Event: Nepal Earthquake
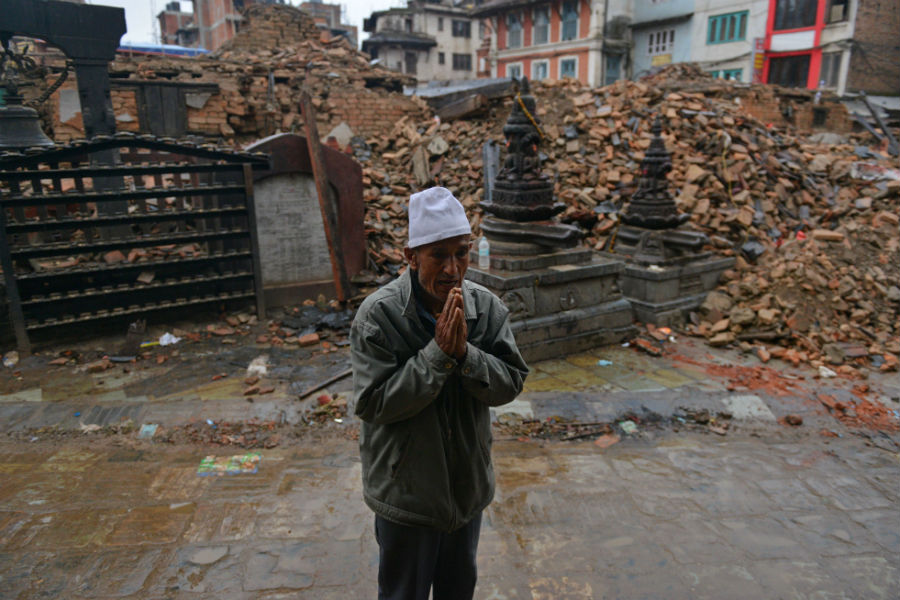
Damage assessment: damage